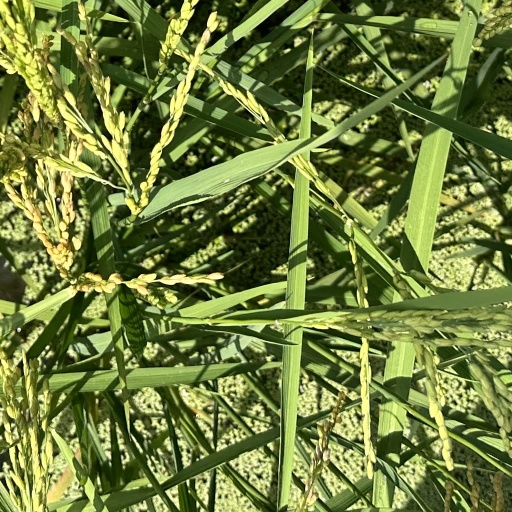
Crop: rice